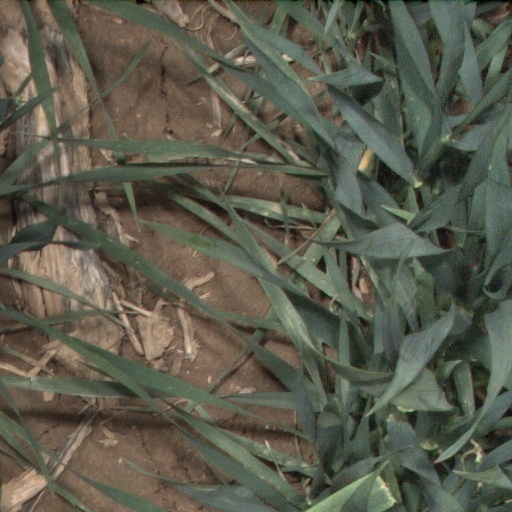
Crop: wheat